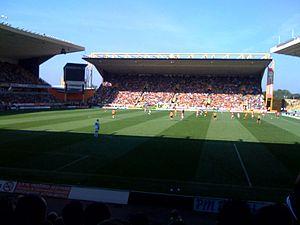
Le Wolverhampton Wanderers Football Club est un club de football professionnel anglais représentant la ville de Wolverhampton dans les West Midlands. Communément appelé par son surnom de Loups, le club a été fondé en 1877. Il joue depuis 1889 au Molineux Stadium. Le club est un des membres fondateurs du championnat anglais et a été très actif dans la création des coupes d'Europe de football.